Shirley Temple

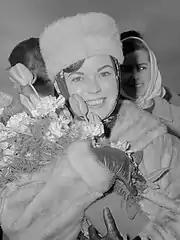
Temple in 1965

On December 21, 1933, Temple's contract was extended to one year at the same $150 per week with a seven-year option, and her mother Gertrude was hired at $25 per week as her hairdresser and personal coach. Released in May 1934, "Stand Up and Cheer!" became Shirley's breakthrough film. She performed in a short skit in the film alongside popular Fox star James Dunn, singing and tap dancing. Fox executives rushed her into another film with Dunn, "Baby Take a Bow" (named after their song in "Stand Up and Cheer!"). Temple's third film, also with Dunn, was "Bright Eyes" (1934), a movie written especially for her.